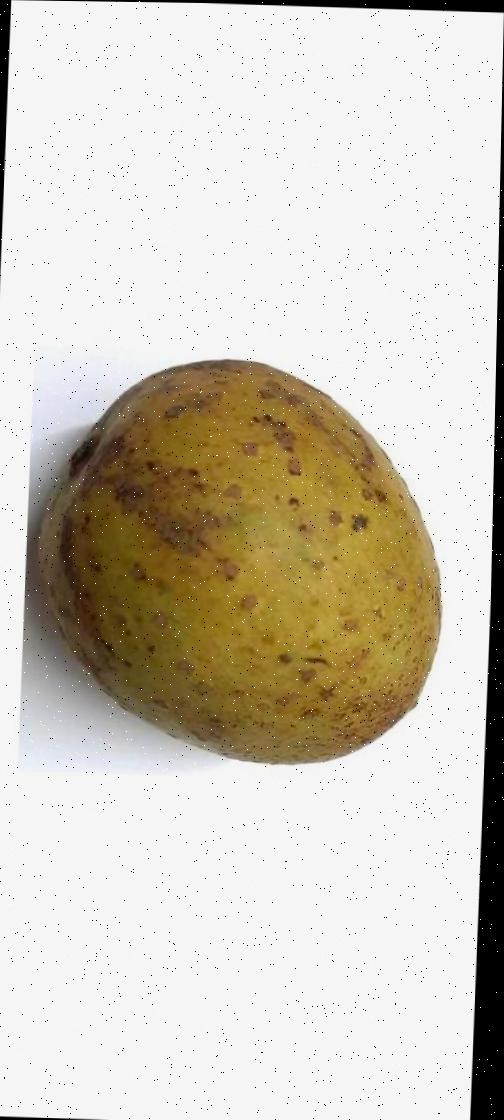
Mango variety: Gourmoti